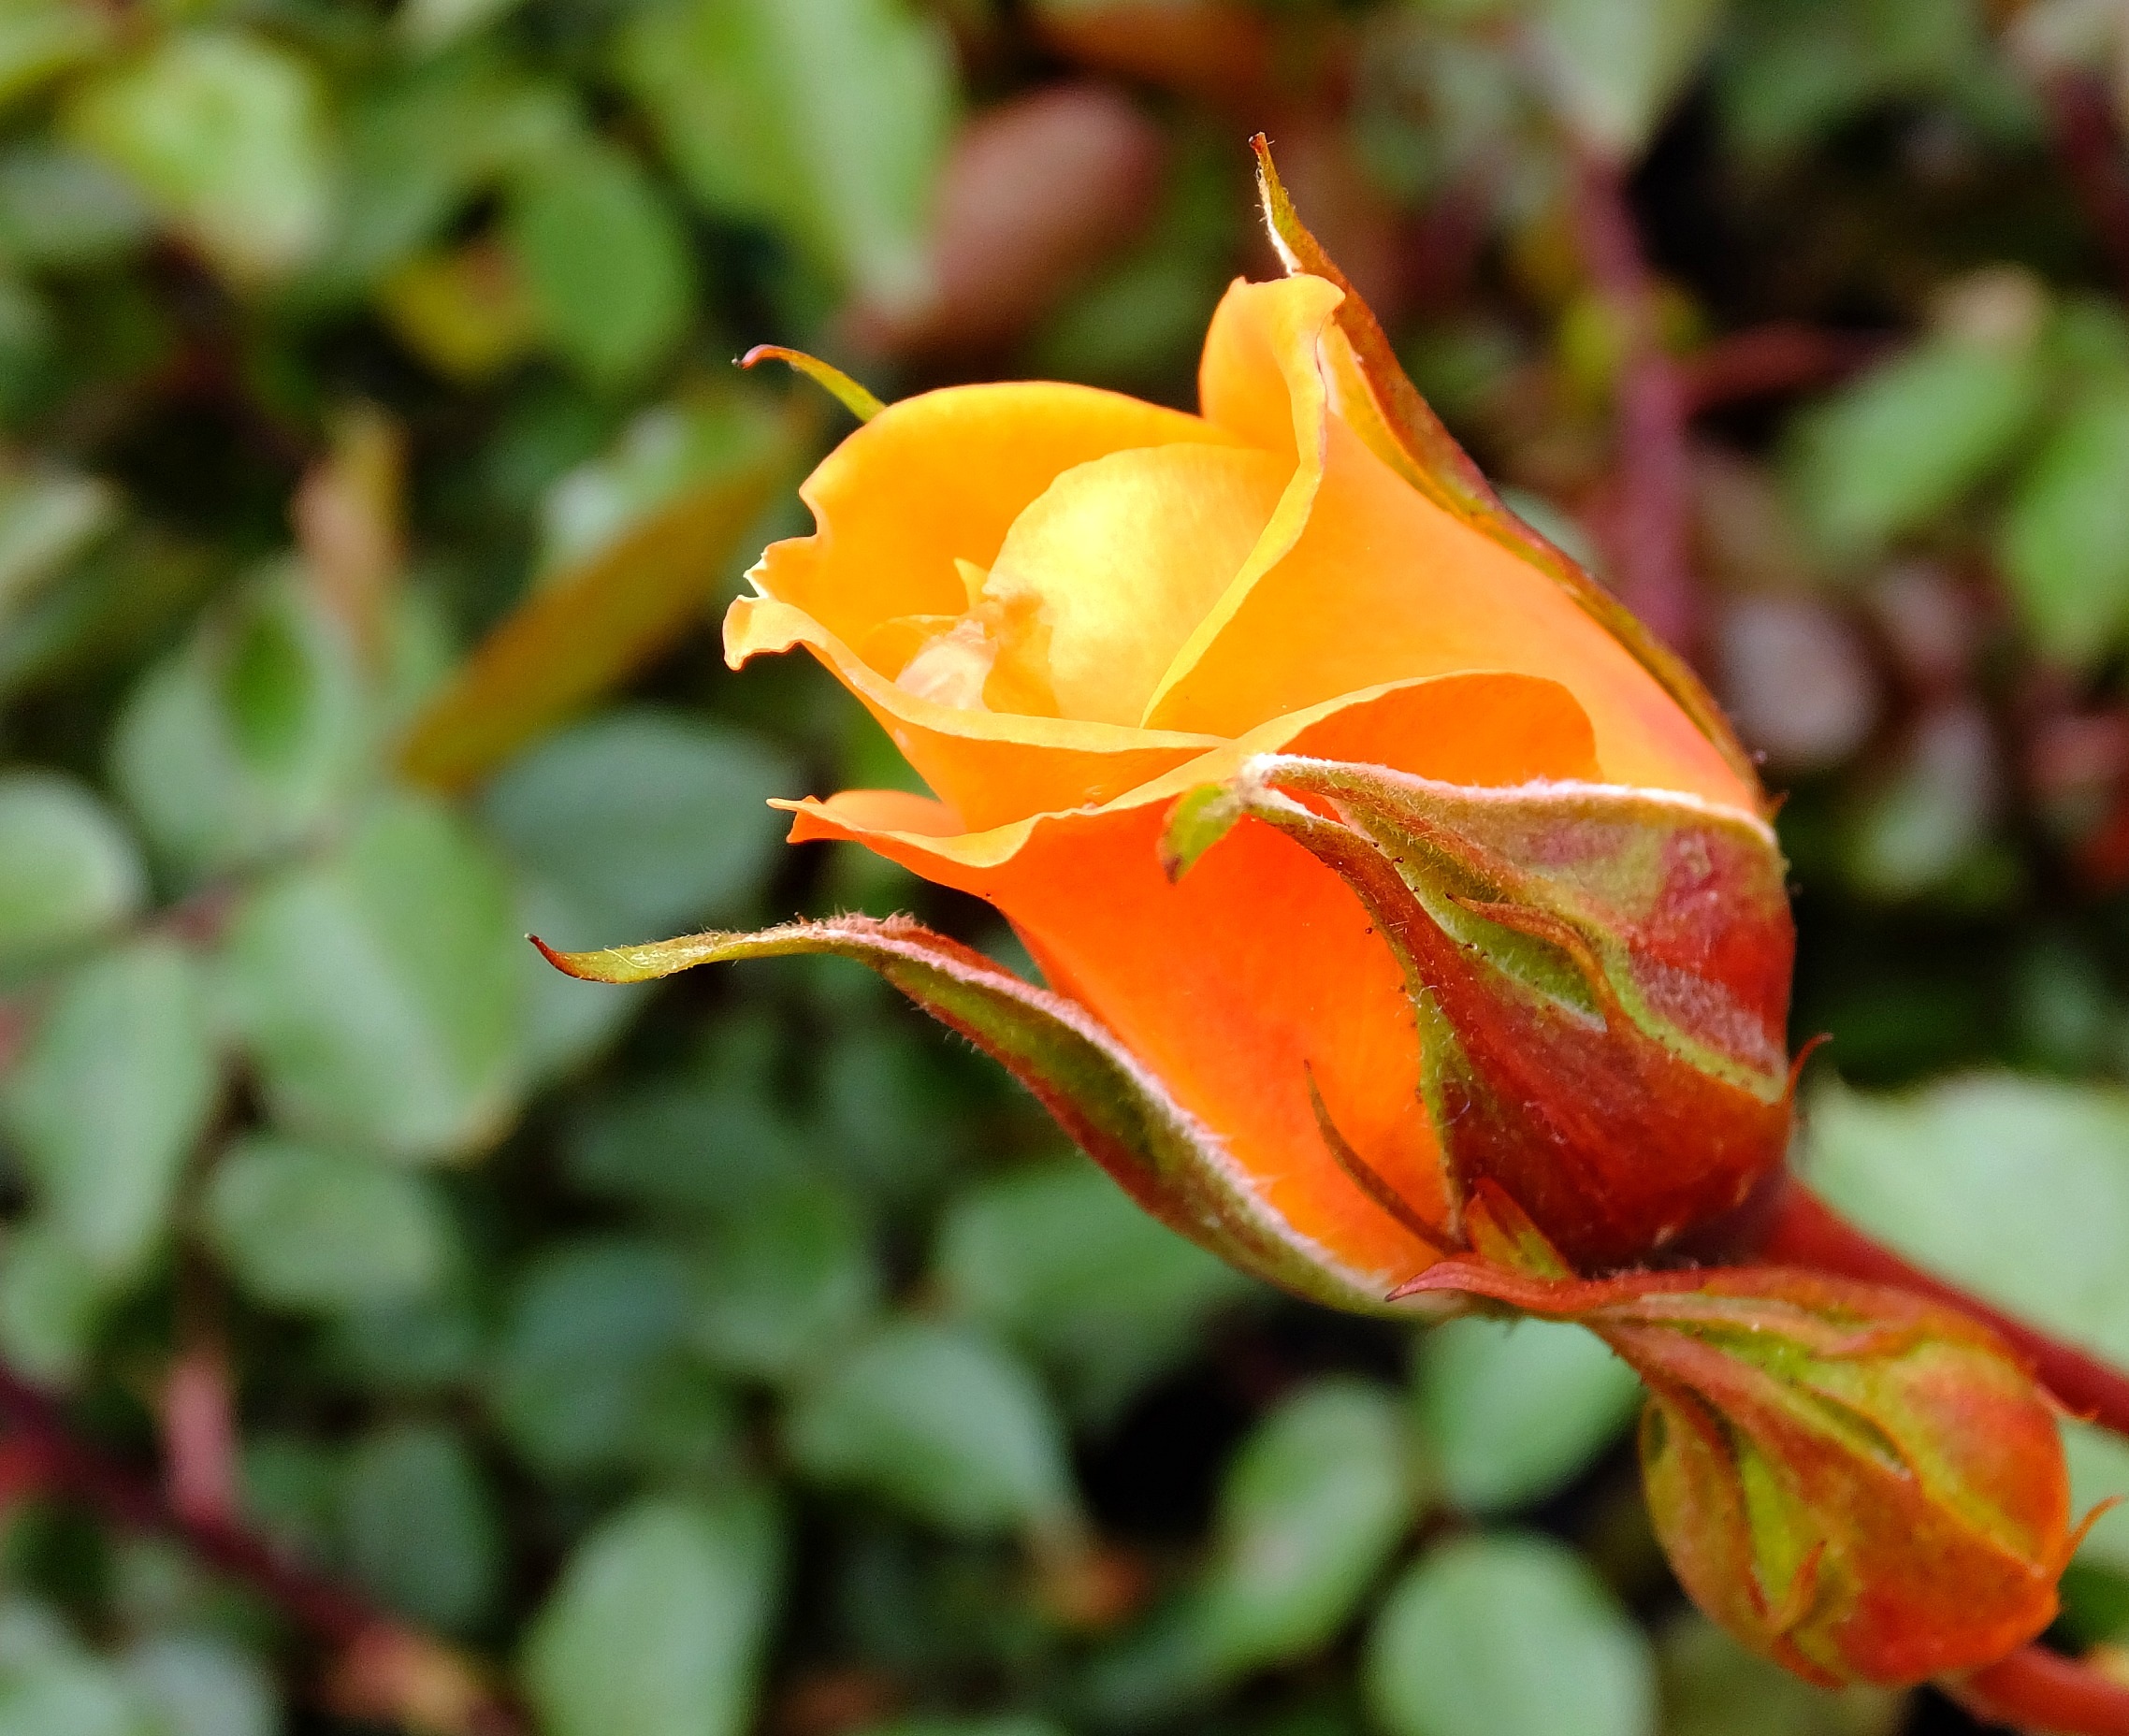
branch, blossom, plant, leaf, flower, petal, bloom, rose, orange, macro, autumn, botany, yellow, flora, wildflower, close up, shrub, macro photography, flowering plant, rose family, rose bud, land plant